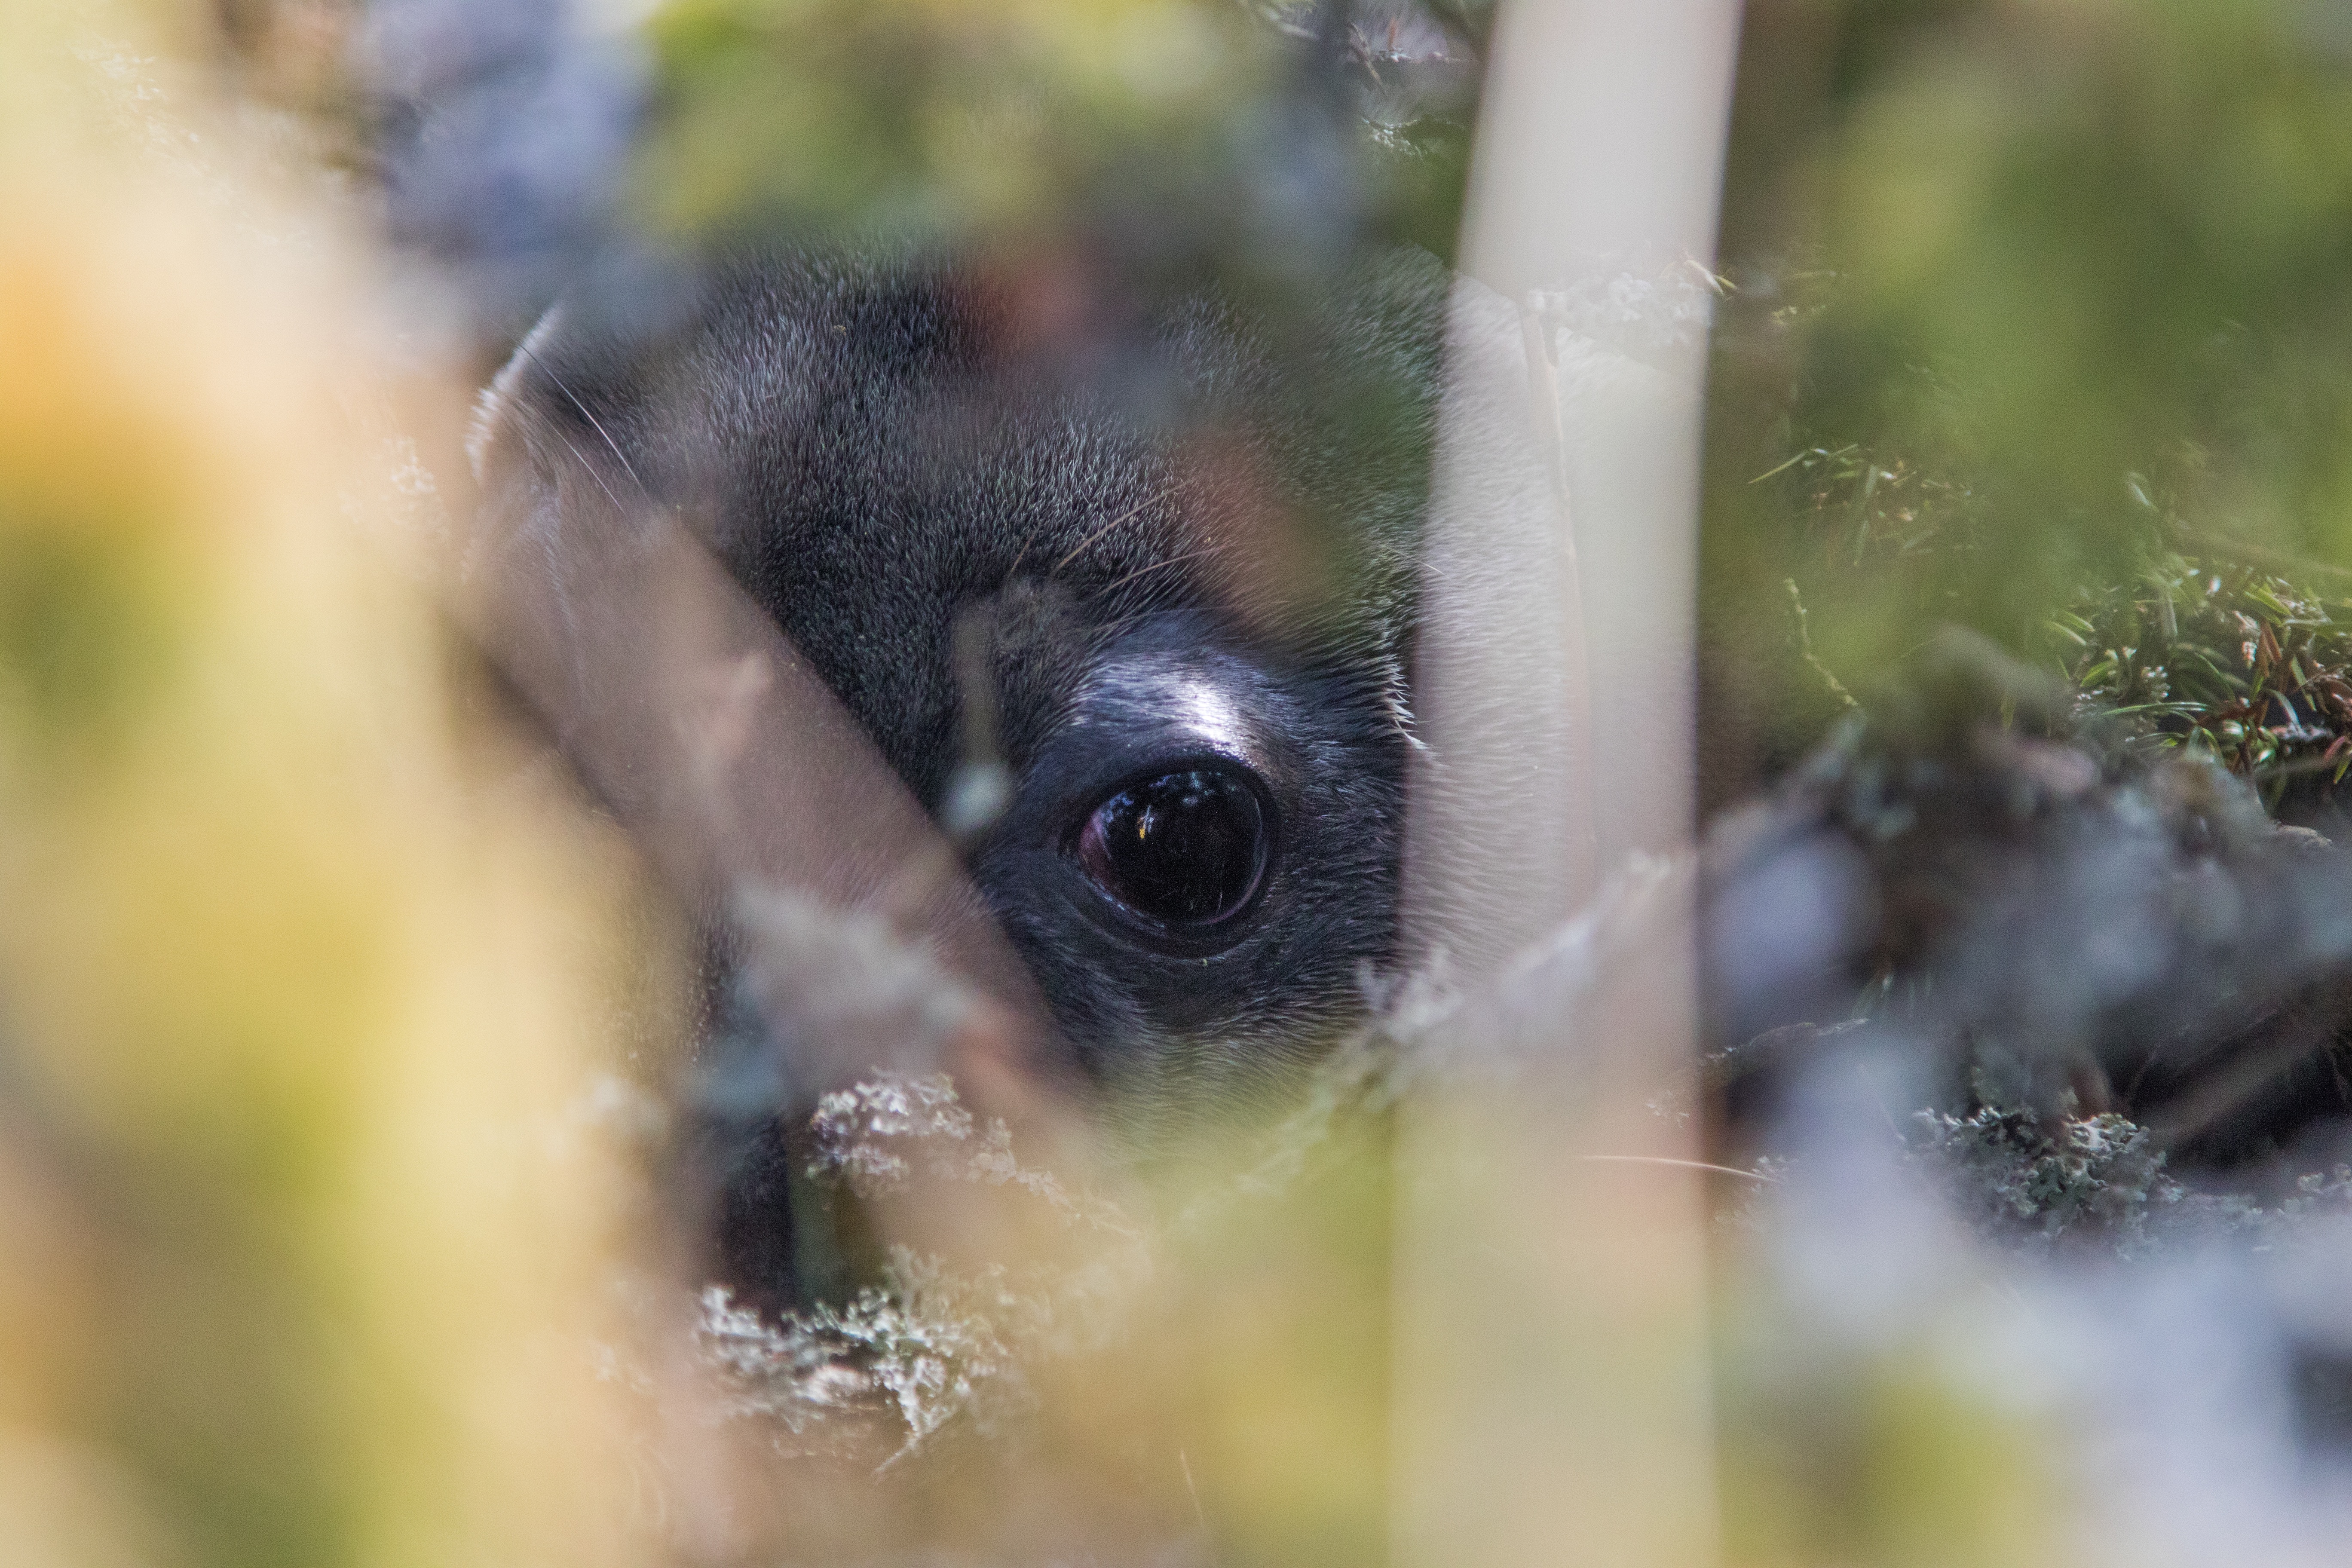
nature, wildlife, mammal, fauna, primate, close up, vertebrate, macro photography